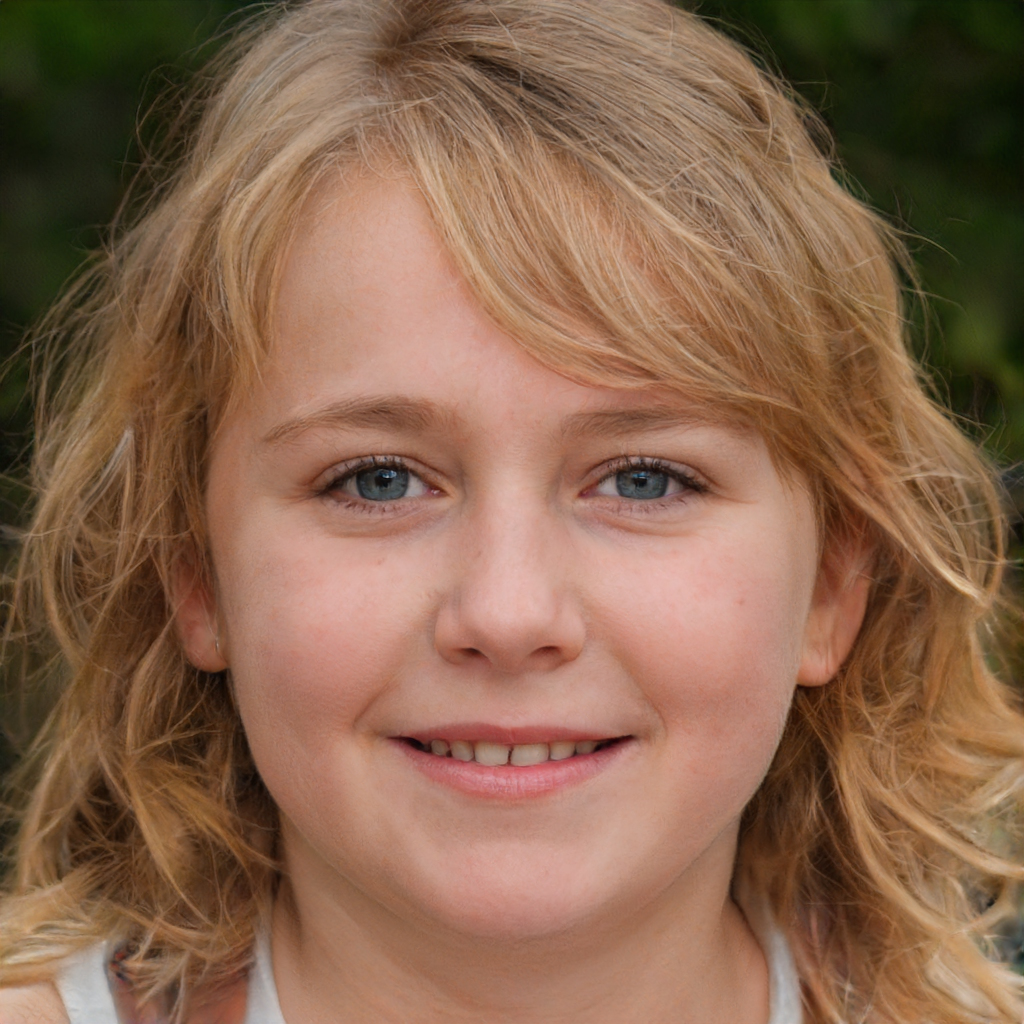
Label: Colored